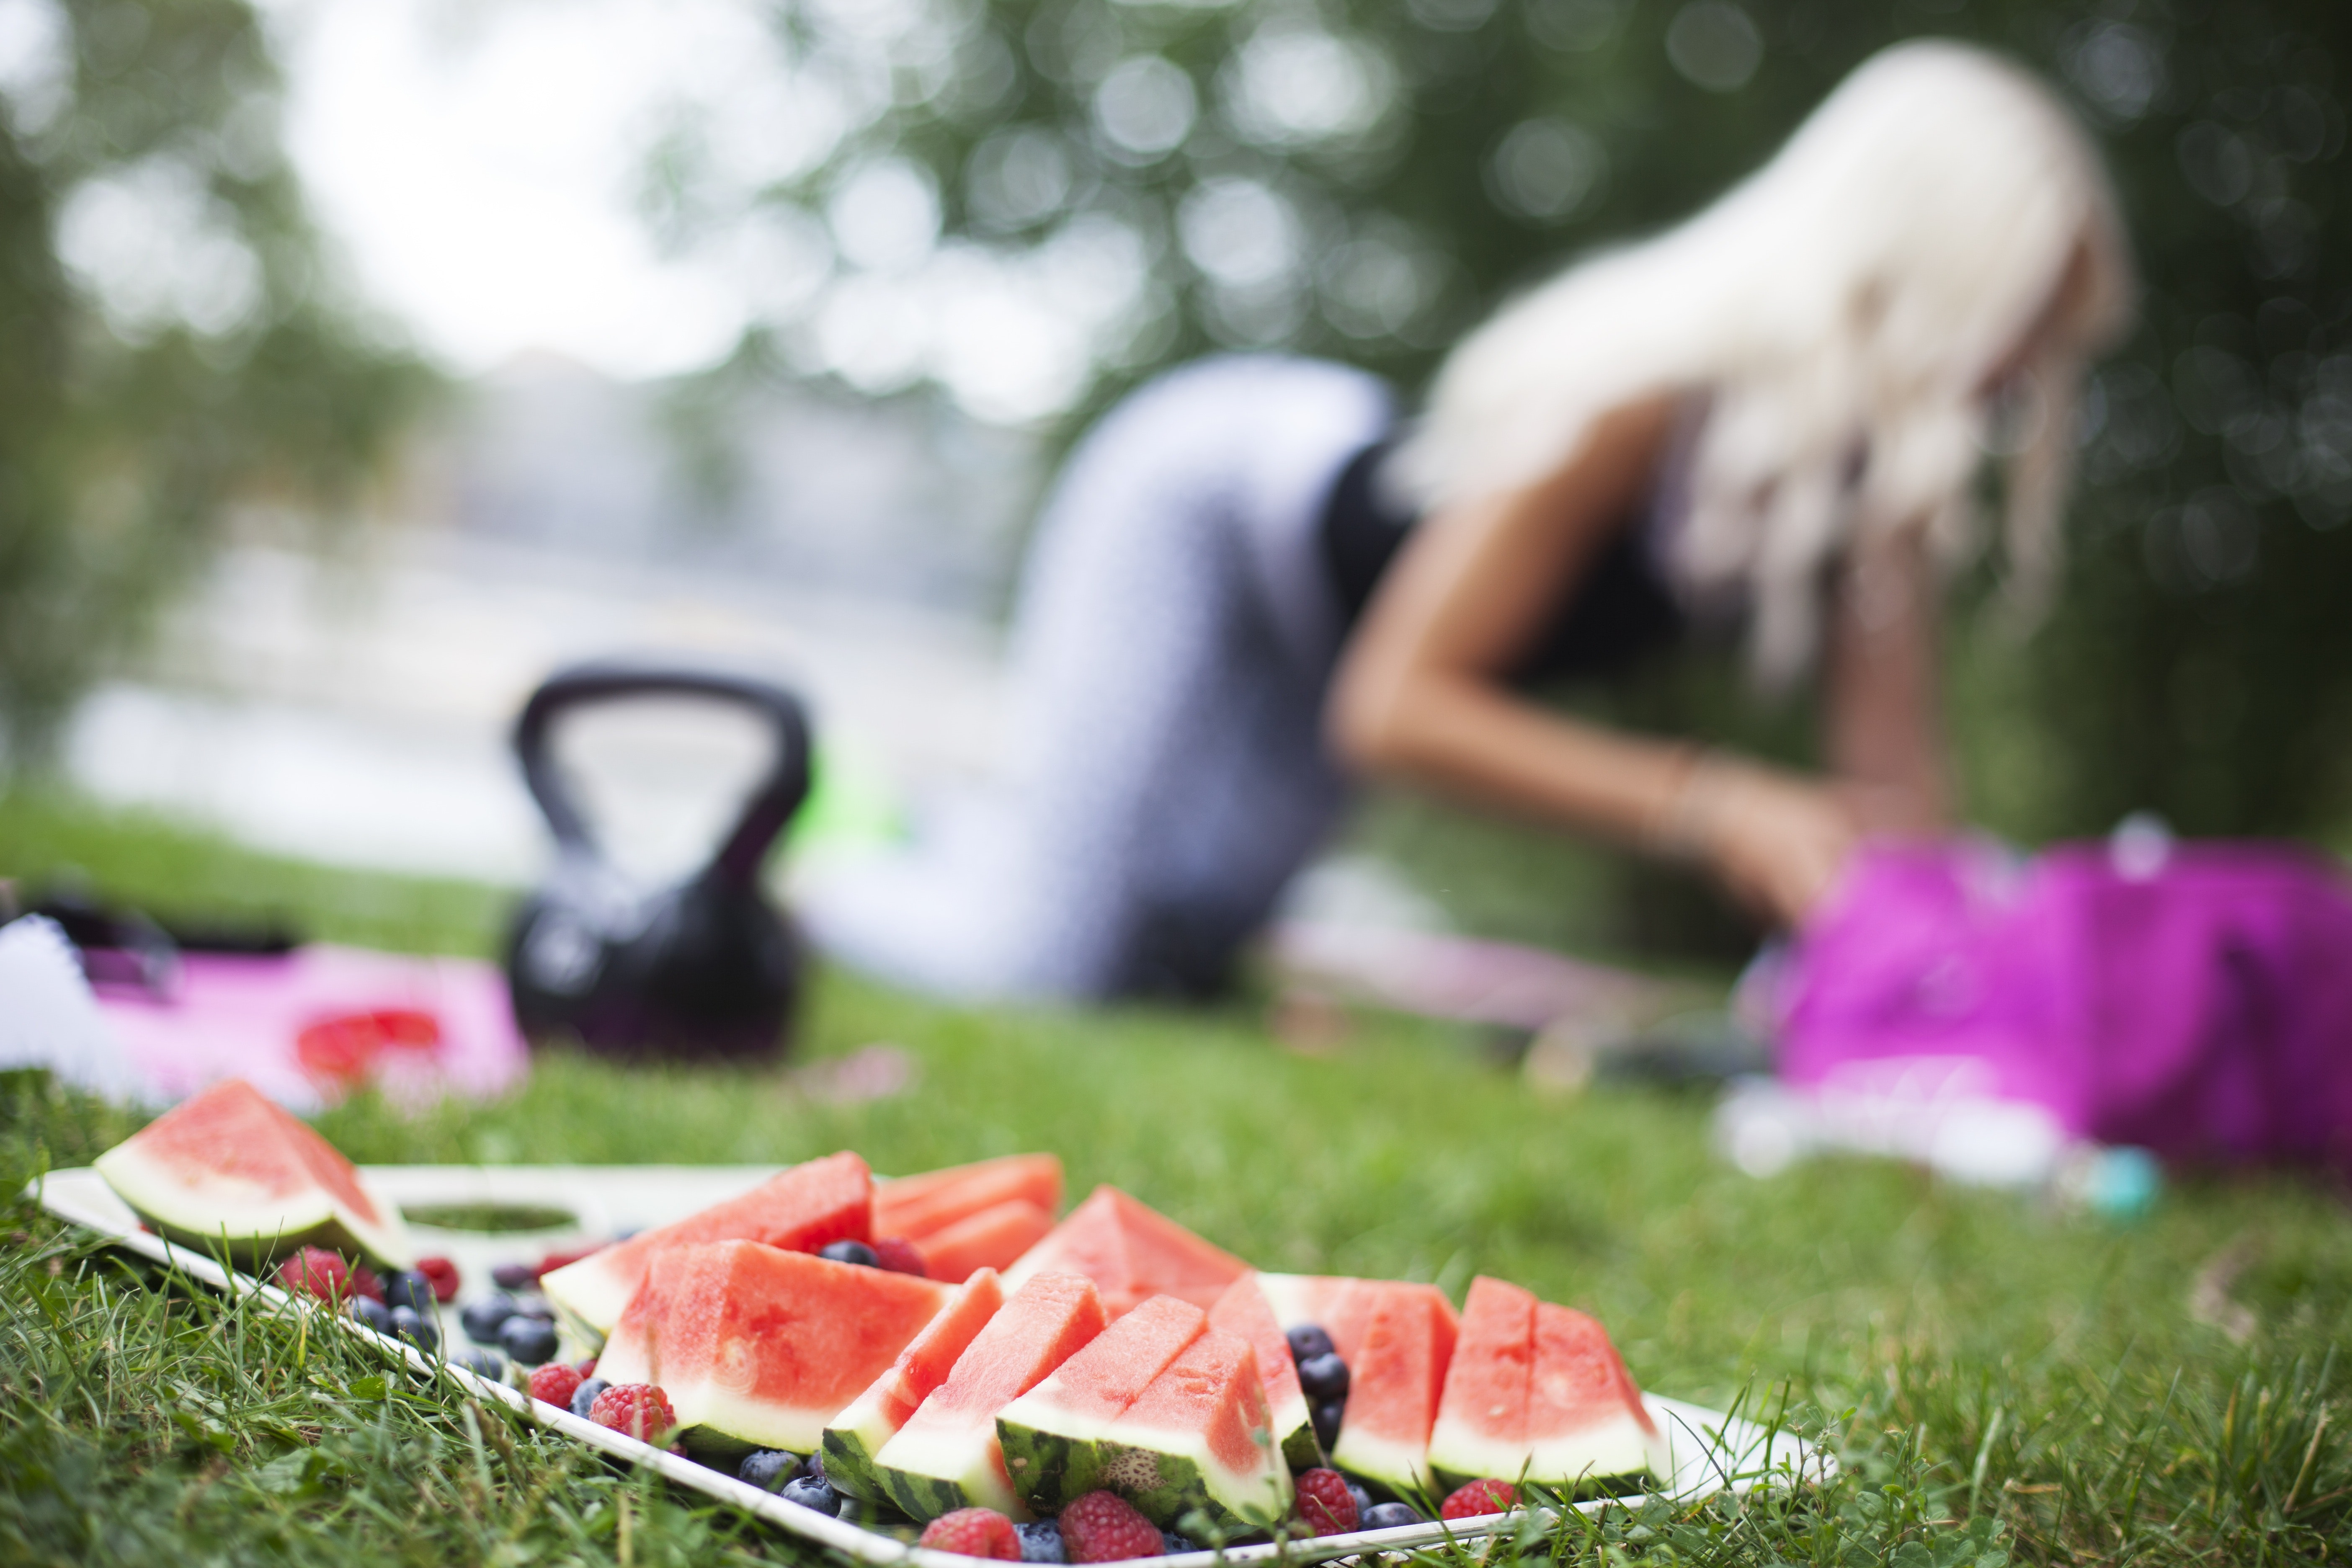
food, grass, watermelon, picnic, melon, summer, recreation, spring, cuisine, citrullus, dish, table, plant, brunch, meal, leisure, lunch, eating